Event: Nepal Earthquake
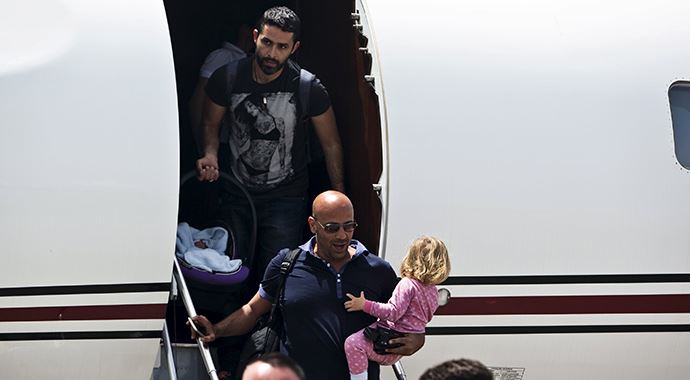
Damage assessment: no_damage